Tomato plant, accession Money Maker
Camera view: vertical (180 deg); turntable rotation: 150 degrees
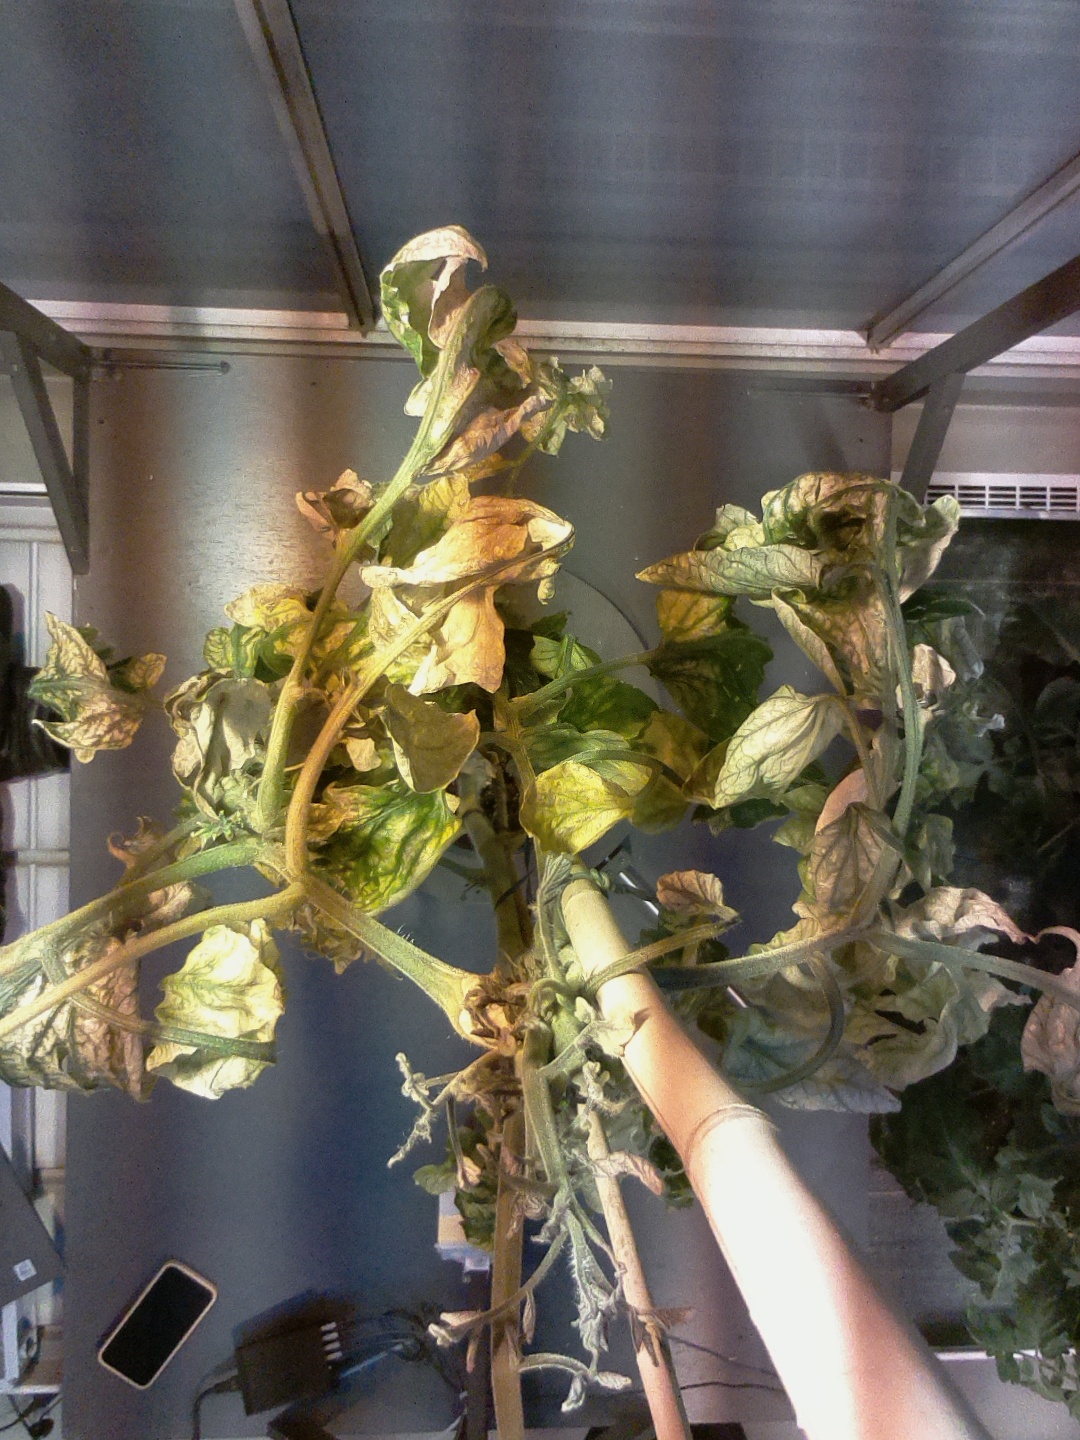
BBCH growth stage 51: First inflorence visible, visible closed flower bud